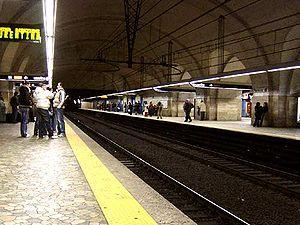
Termini est une station du métro de Rome. Elle est la plus importante station de correspondance du métro romain, car située sur la ligne A et la ligne B. Elle dessert la gare ferroviaire principale homonyme de la capitale italienne.